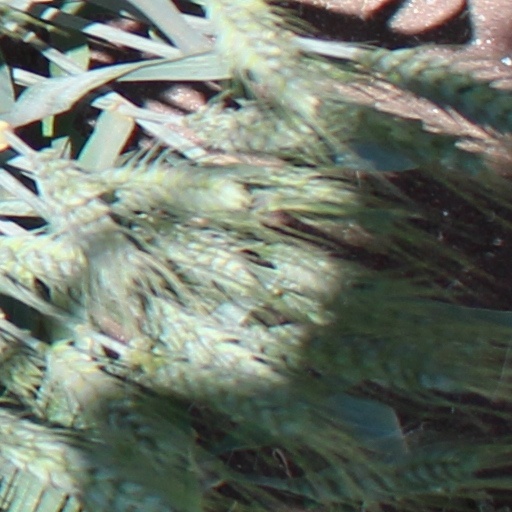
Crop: wheat